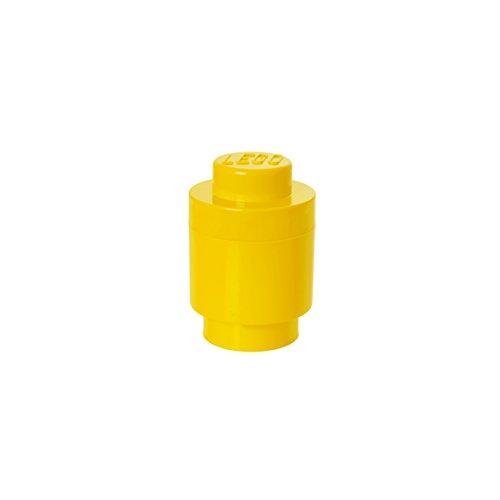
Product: LEGO Round Storage Box 1, Yellow
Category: Toys & Games | Kids' Furniture, Décor & Storage
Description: Plastic - polypropylene pp, pvc free.
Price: $9.89
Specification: ProductDimensions:4.8x4.8x7.2inches|ItemWeight:3.2ounces|ShippingWeight:8.5ounces(Viewshippingratesandpolicies)|Manufacturer:LEGO|ASIN:B008KQ23CE|DomesticShipping:ItemcanbeshippedwithinU.S.|InternationalShipping:ThisitemcanbeshippedtoselectcountriesoutsideoftheU.S.LearnMore|Itemmodelnumber:40300632